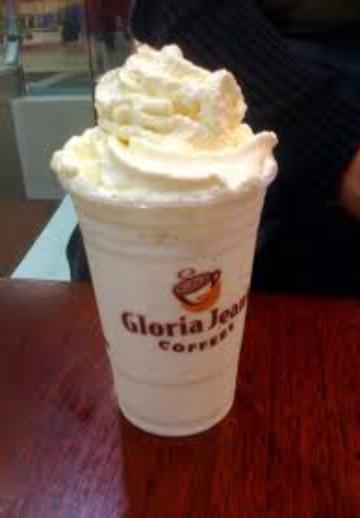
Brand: Gloria Jean's Coffees
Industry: Food